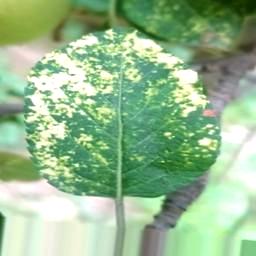
Label: Apple_Mosaic